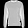
Label: Pullover